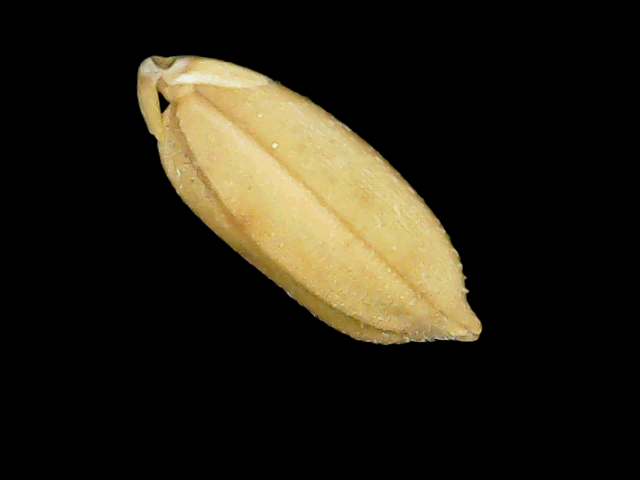
Rice variety: Binadhan08